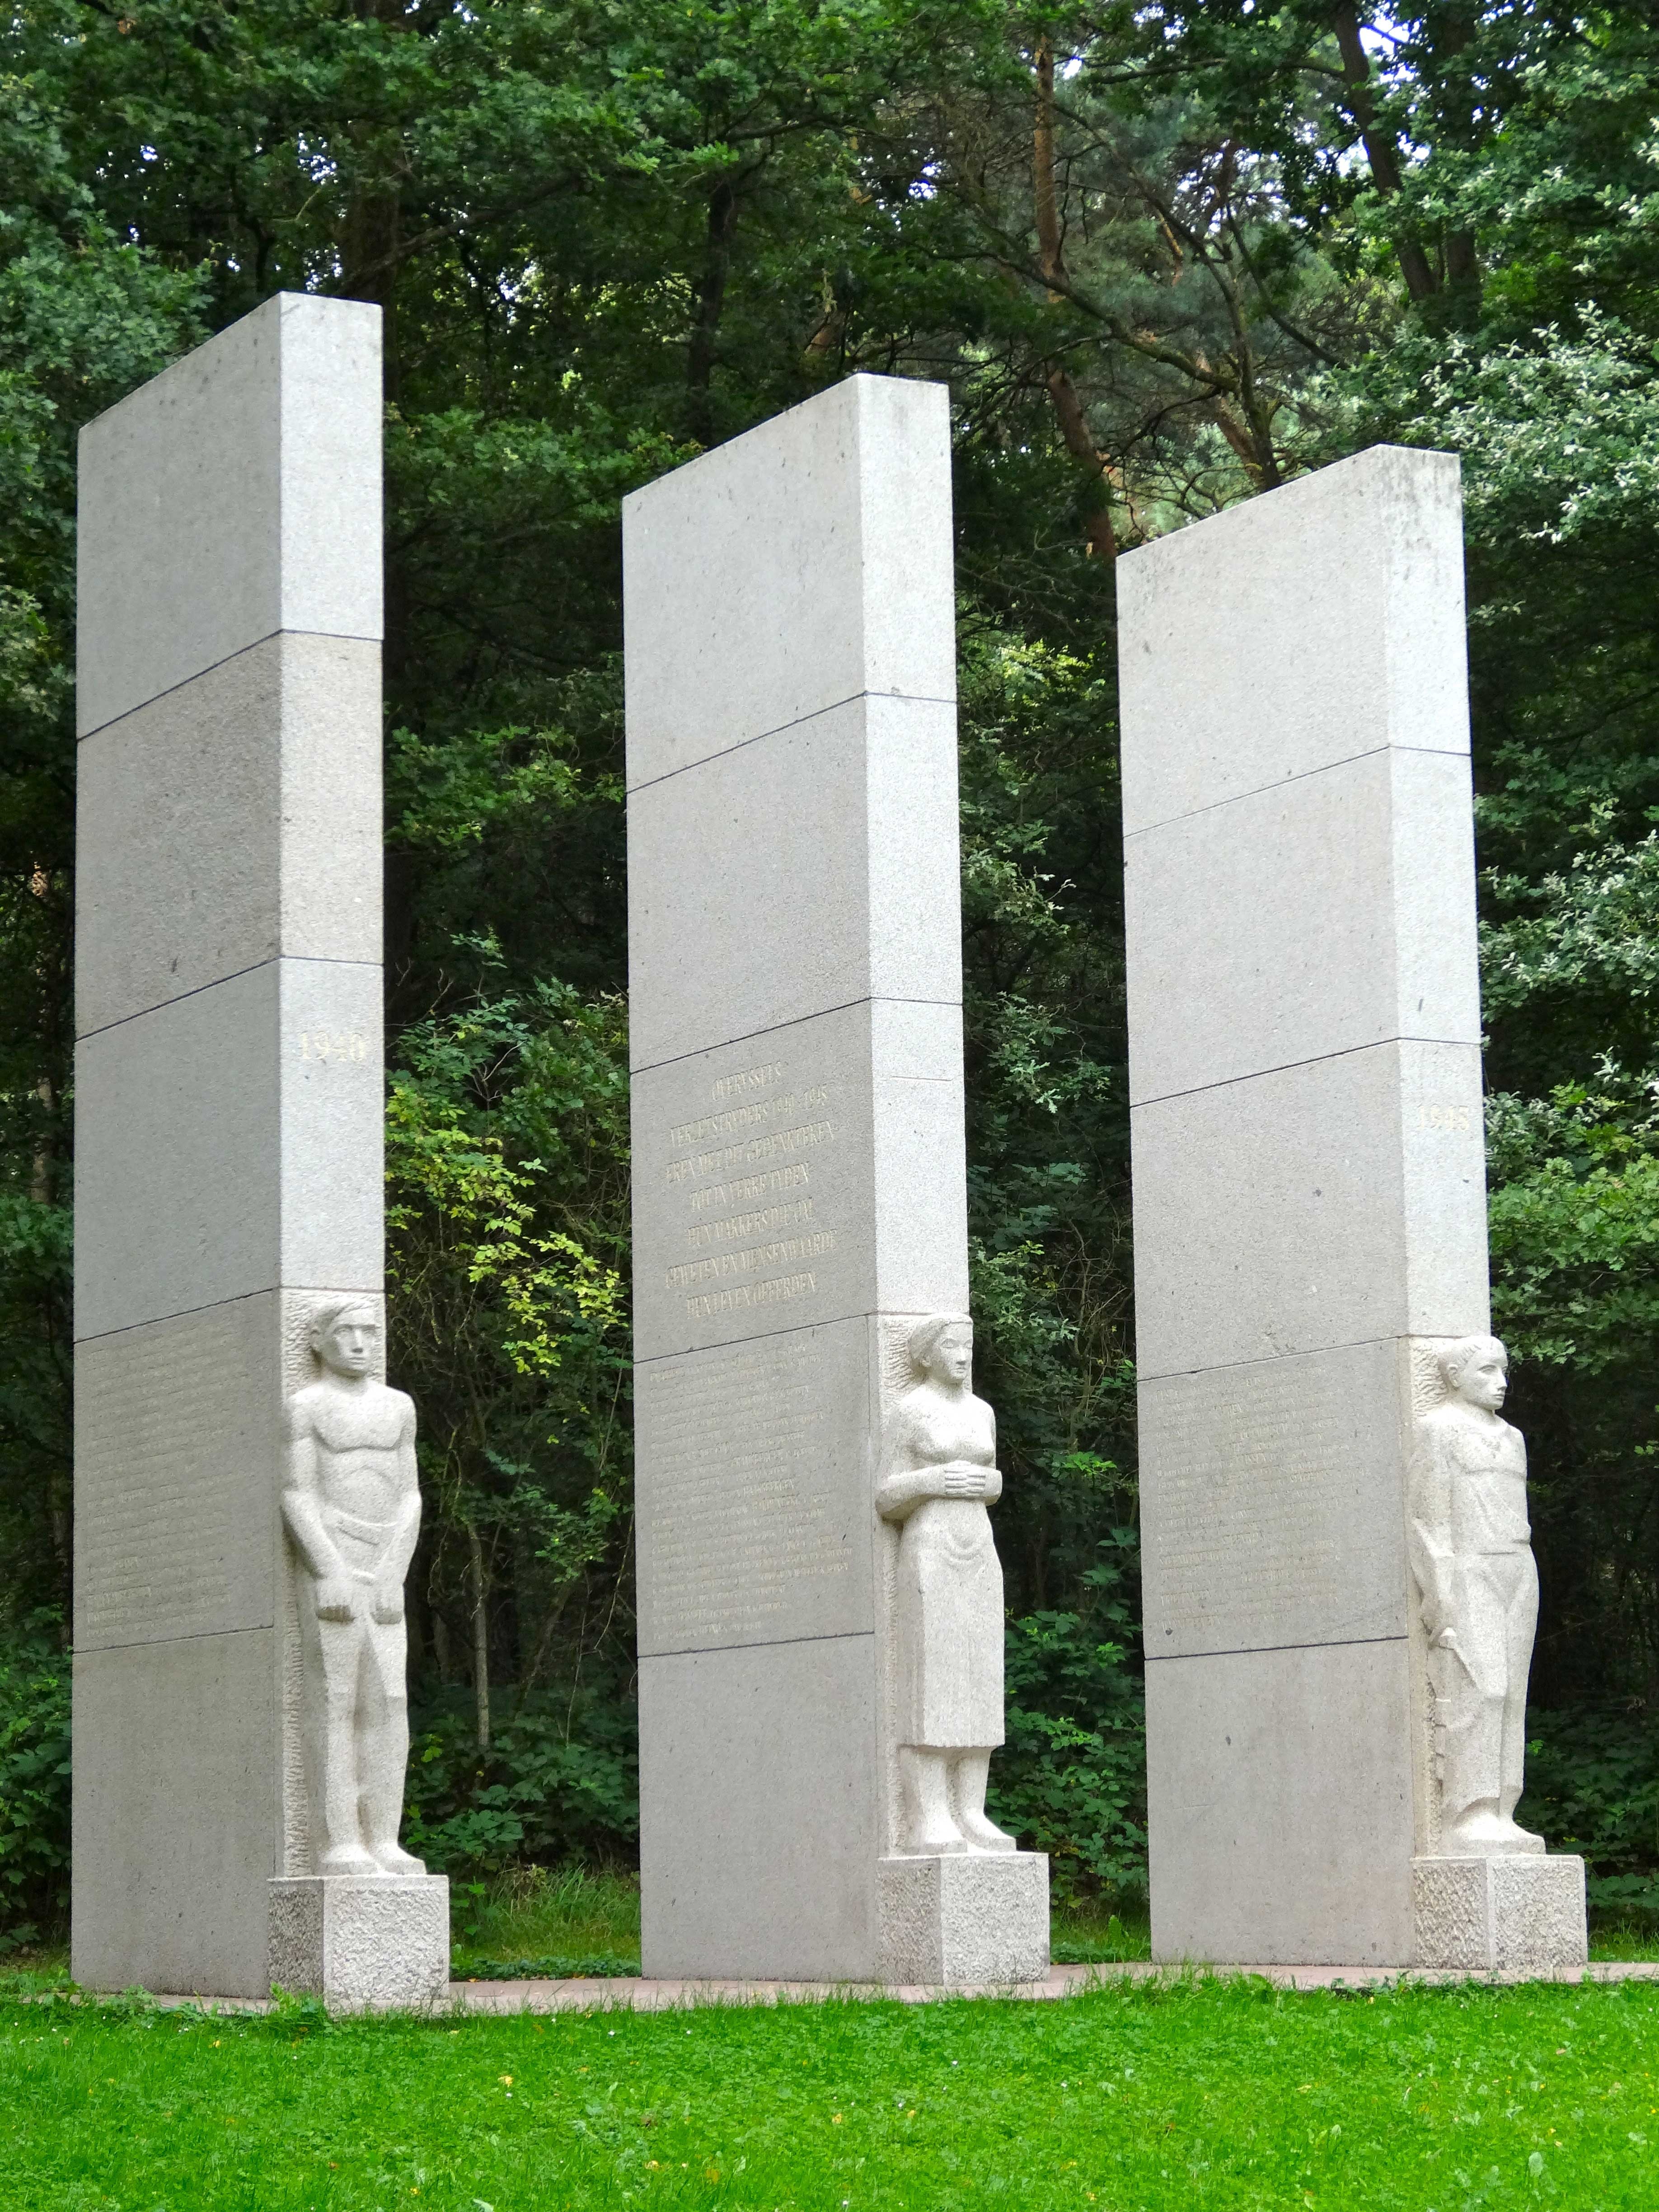
monument, column, cemetery, grave, sculpture, memorial, art, netherlands, columns, headstone, statues, figures, monolith, stele, oorlogsmonument, markelo